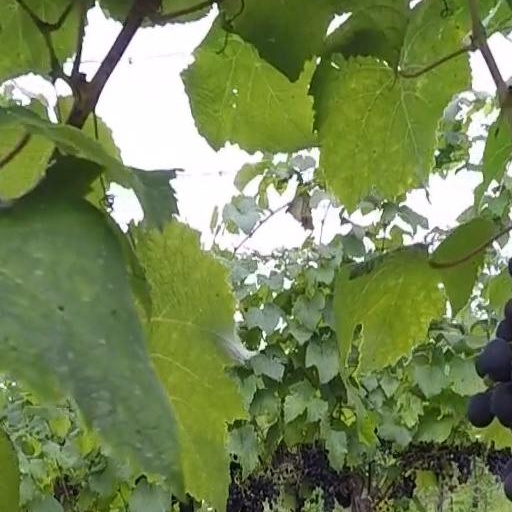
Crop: grape